Kichijōji Station

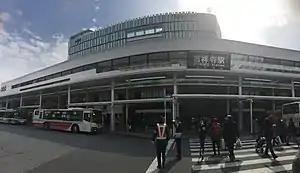
The north side of the station in February 2022

is an interchange passenger railway station serving Kichijōji in the city of Musashino, Tokyo, Japan, operated by East Japan Railway Company (JR East) and the private railway operator Keio Corporation.